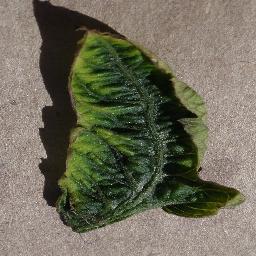
Label: Tomato___Tomato_Yellow_Leaf_Curl_Virus